Rolf Kirkvaag

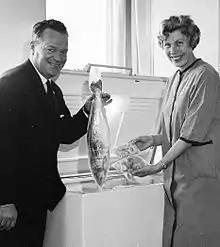
Rolf Kirkvaag, on the left

Rolf Kirkvaag (20 September 1920 – 24 January 2003) was a Norwegian journalist, and a radio- and TV personality. He worked for NRK, the Norwegian state broadcasting network, between 1947 and 1959, and 1969 and 1990. From 1972 to 1985 he was entertainment director.